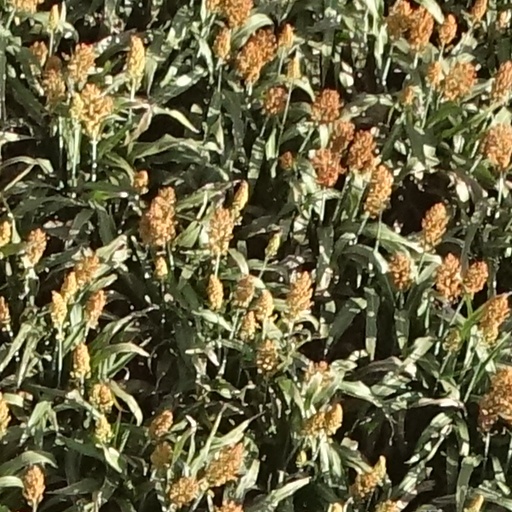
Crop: sorghum